Alex Mejia

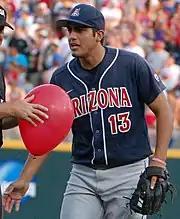
Mejia with Arizona at the 2012 College World Series

The St. Louis Cardinals selected Mejia in the fourth round, with the 150th overall selection, of the 2012 Major League Baseball draft. He signed with the Cardinals, receiving a $250,000 signing bonus, and made his professional debut with the Batavia Muckdogs of the Low–A New York–Penn League. He tore his anterior cruciate ligament during a July 31 game with the Muckdogs. Mejia played for the Peoria Chiefs of the Single–A Midwest League and the Palm Beach Cardinals of the High–A Florida State League in 2013. He began the 2014 season with Palm Beach, and was promoted to the Springfield Cardinals of the Double–A Texas League in July. He began the 2015 season with Springfield, and was promoted to the Memphis Redbirds of the Triple–A Pacific Coast League during the season.